Sky position (RA, Dec in degrees): 231.264, 9.483
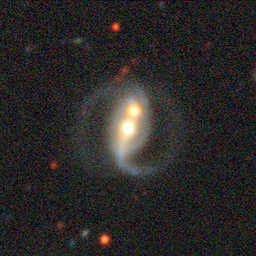
Galaxy morphology: Merging Galaxies